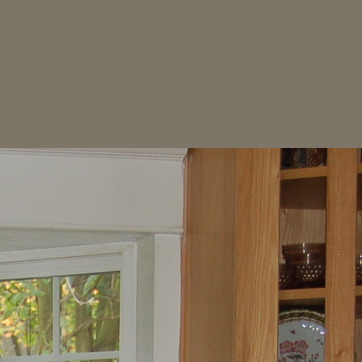
Material: painted